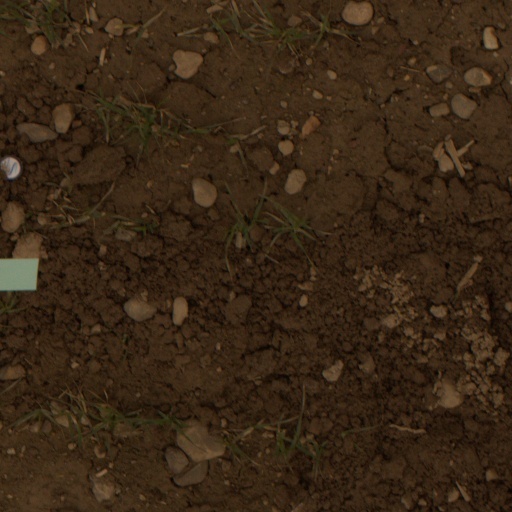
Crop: wheat